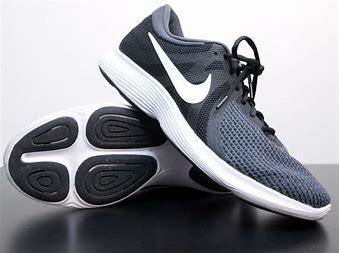
Brand: Nike
Model: Revolution 4